The White Silk Dress

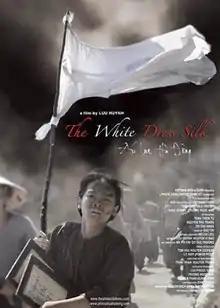
The film poster.

The White Silk Dress is a 2006 Vietnamese war film directed by Luu Huynh starring Truong Ngoc Anh and Nguyen Quoc Khanh. With a budget of over 2 million dollars, it is one of the most expensive Vietnamese films ever made.